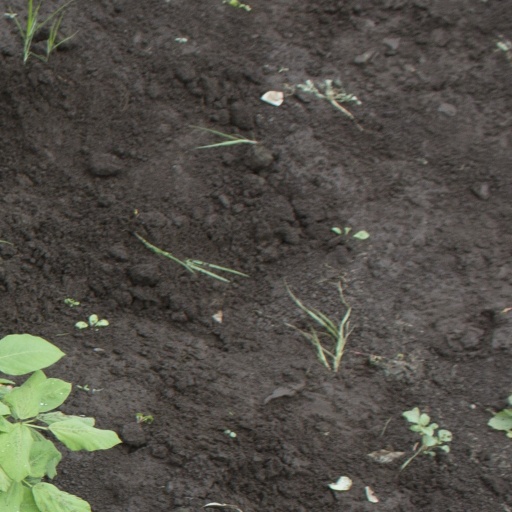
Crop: soybean